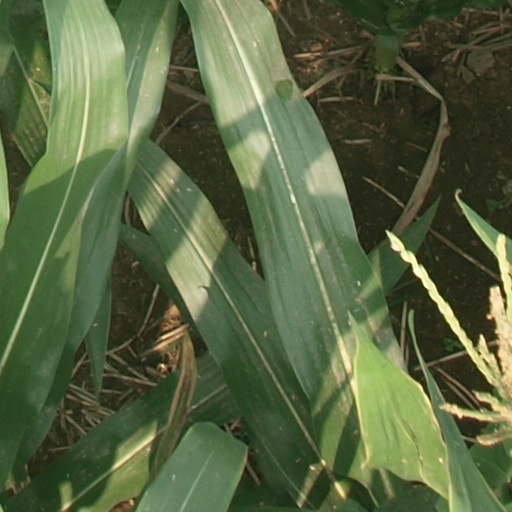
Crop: maize; corn